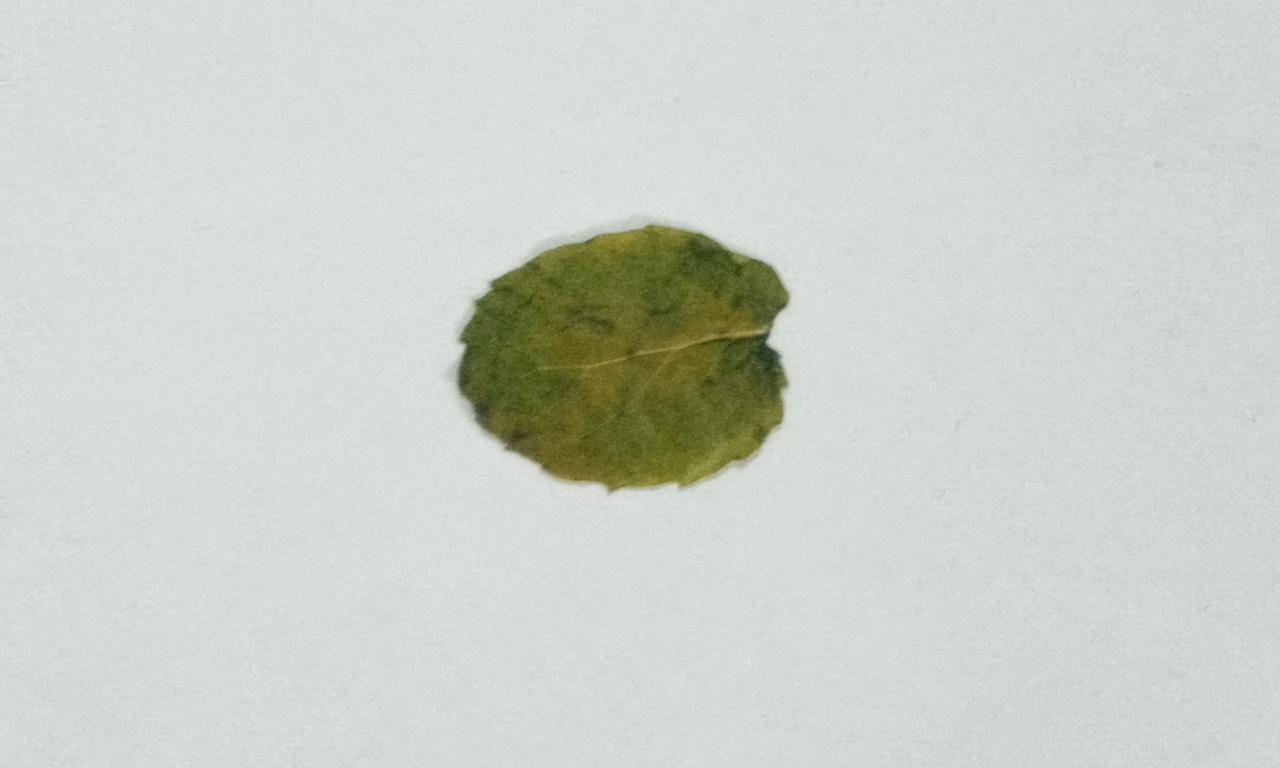
Label: Dried